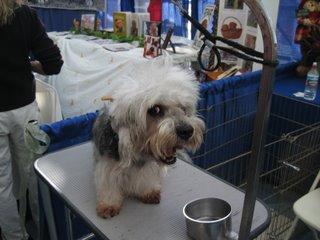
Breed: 211-n000052-Dandie_Dinmont